Columbellidae

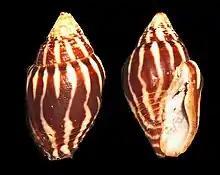
"Pardalinops testudinaria"

These snails are characterized by their elongated, spiral shells and their carnivorous feeding habits. The family Columbellidae comprises numerous genera and species, many of which share similar shell morphologies and ecological niches.